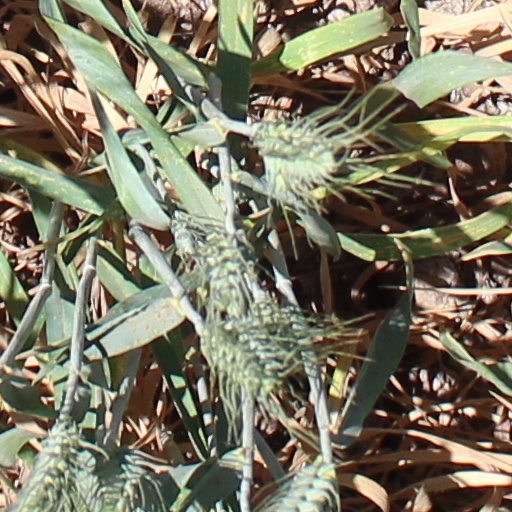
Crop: wheat